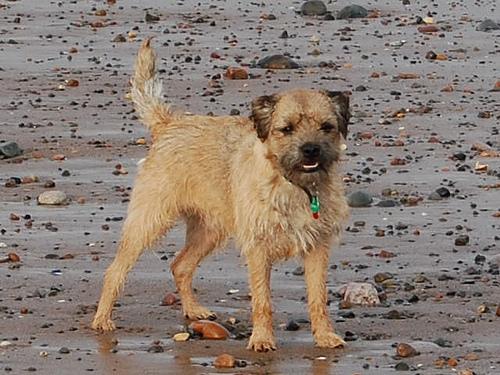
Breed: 206-n000007-Border_terrier